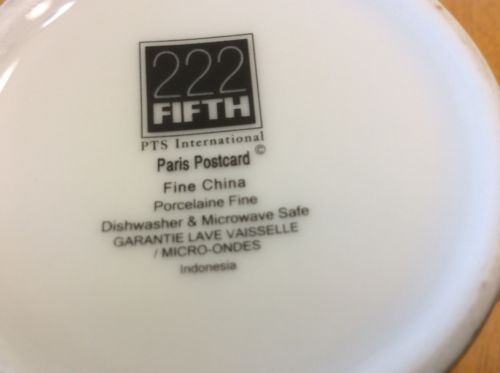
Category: mug